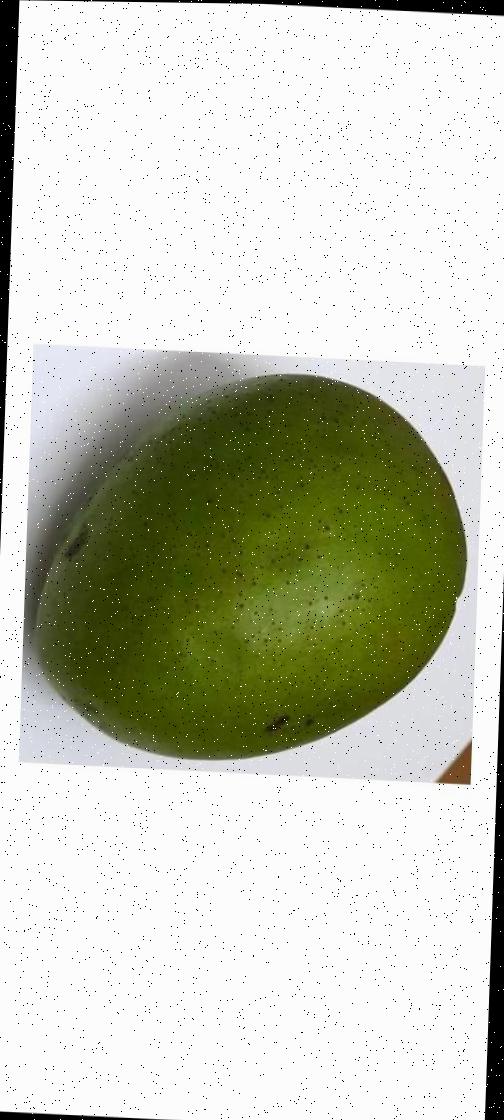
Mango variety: Harivanga